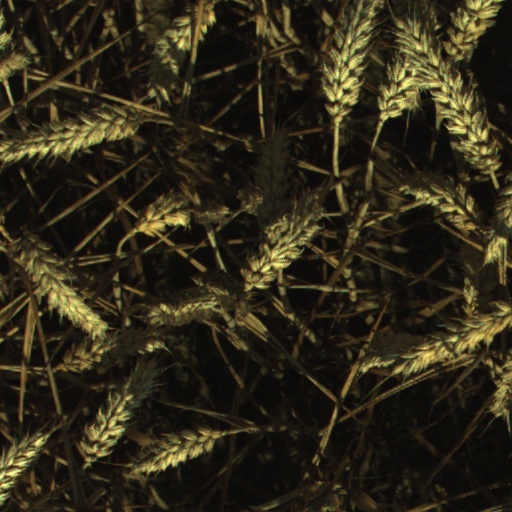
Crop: wheat